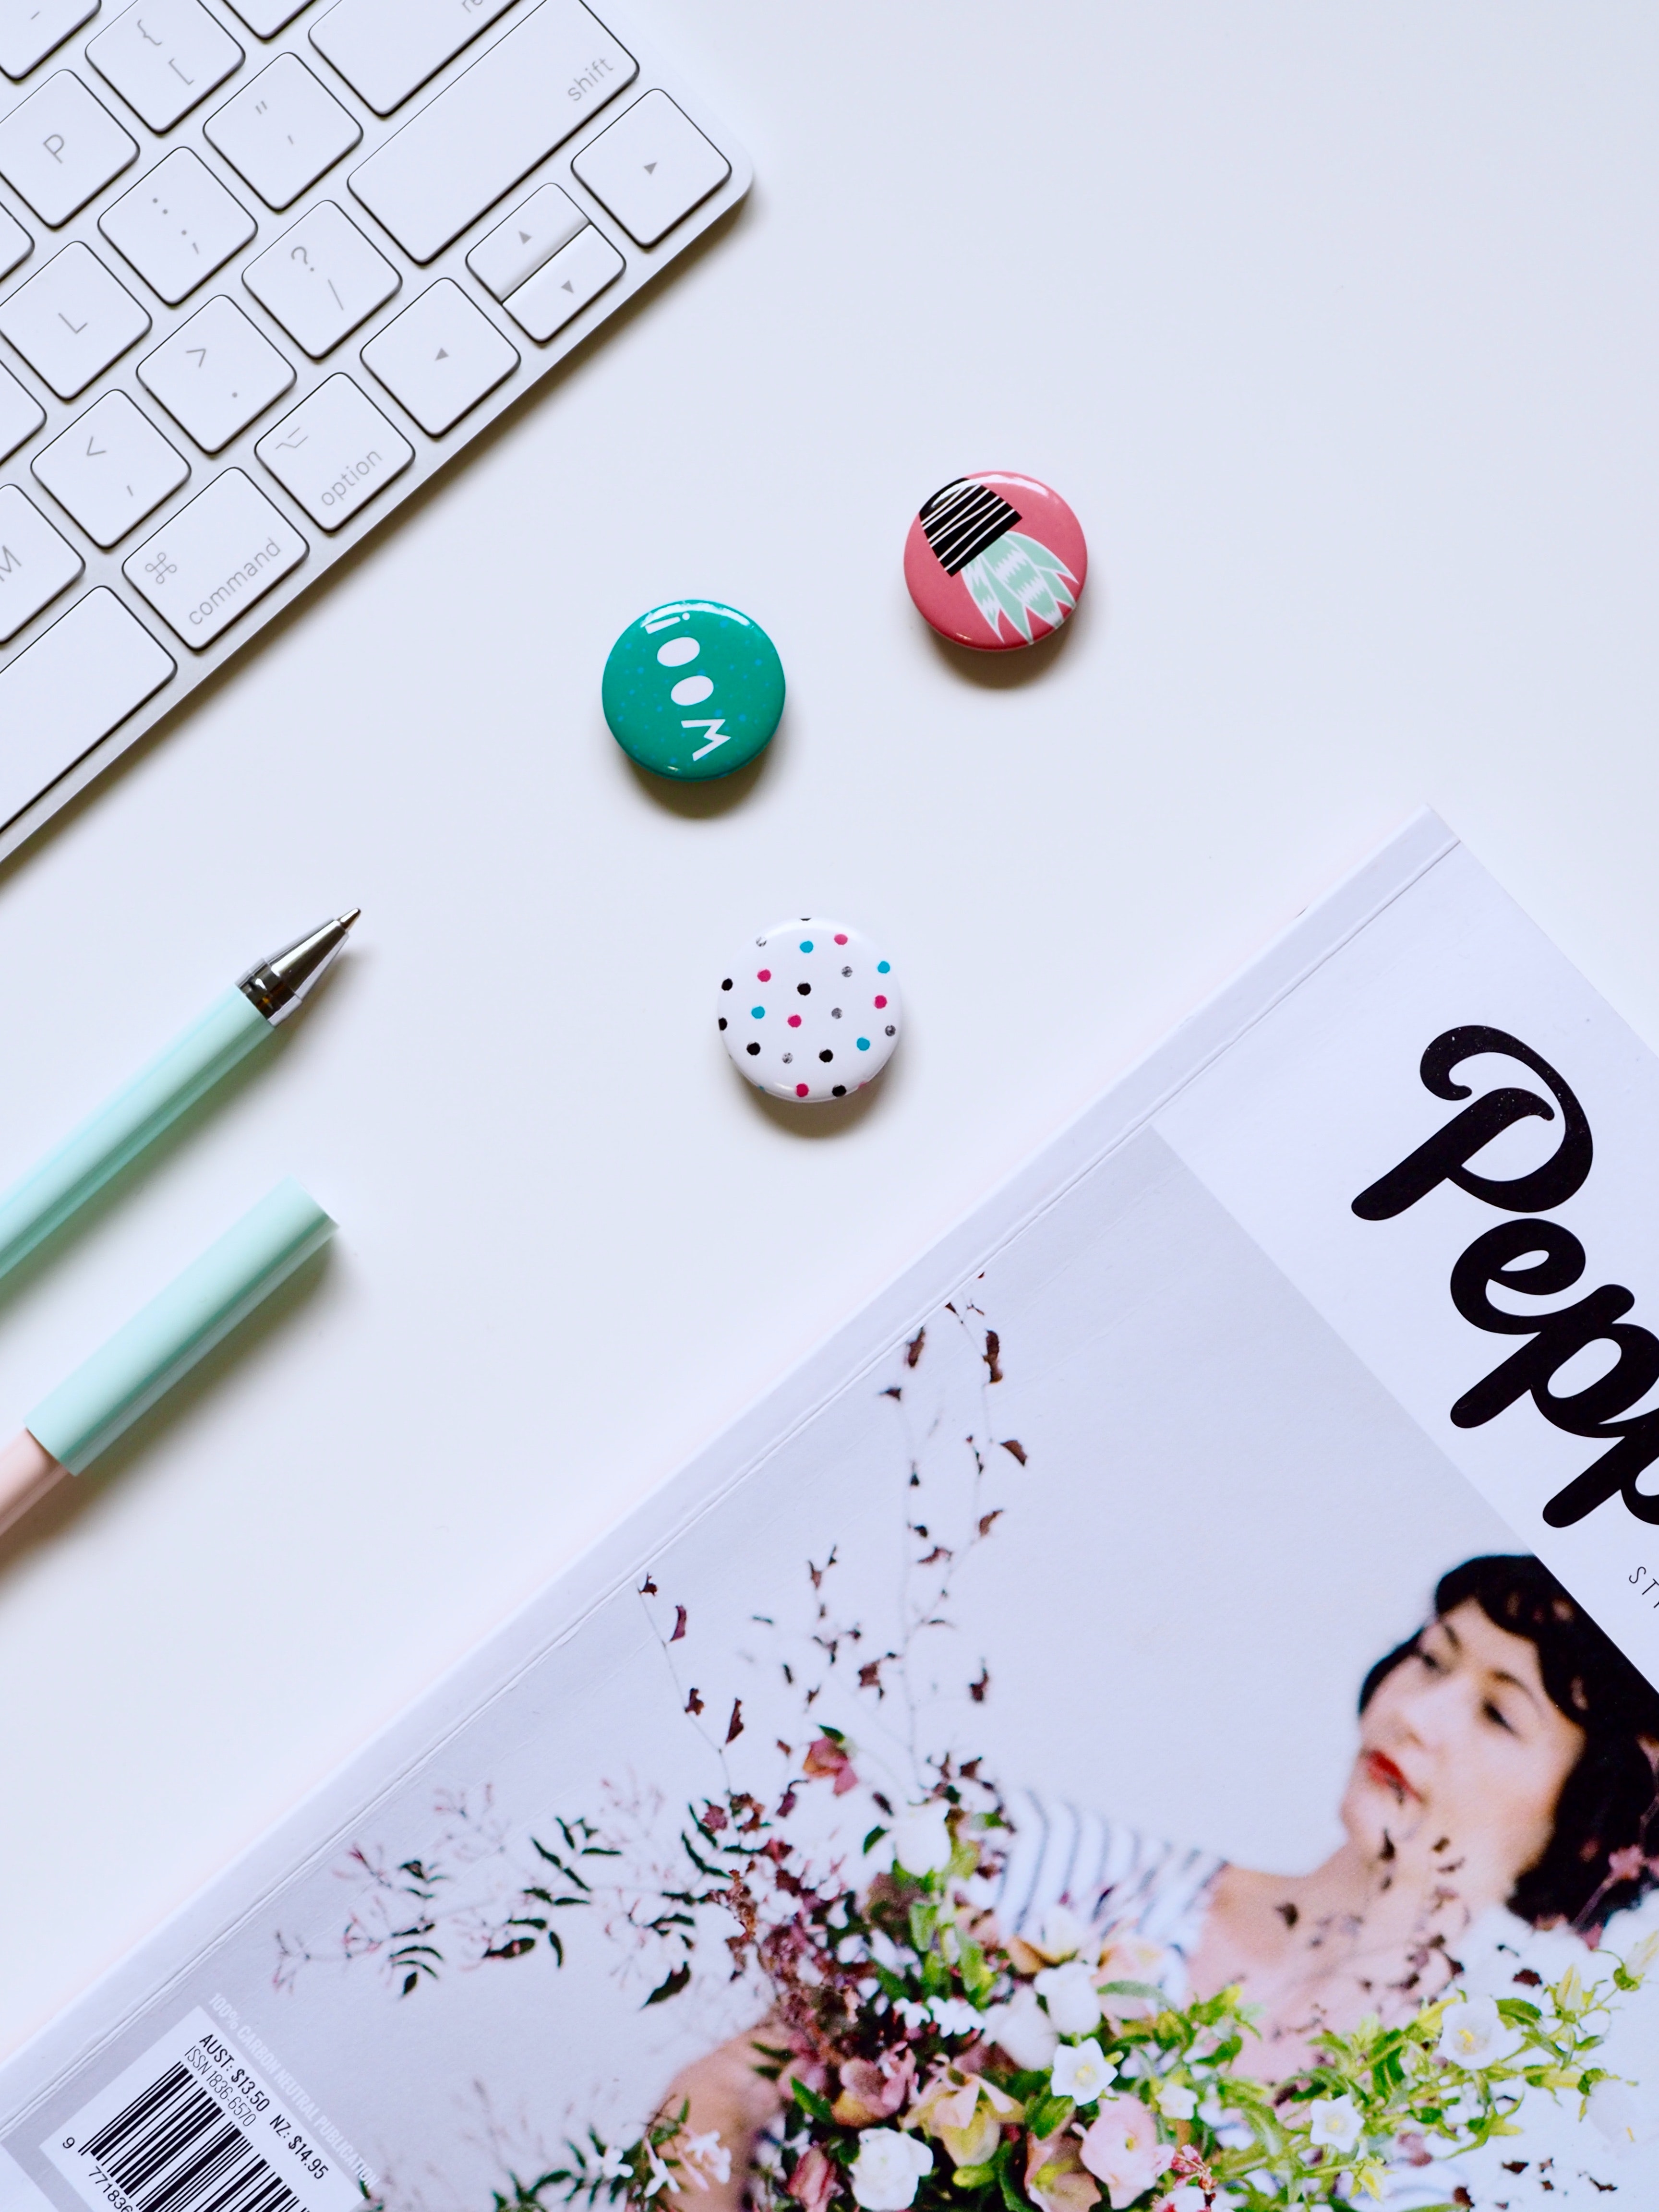
font, design, illustration, stationery